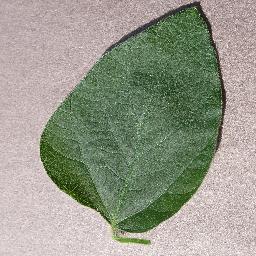
Label: Soybean___healthy